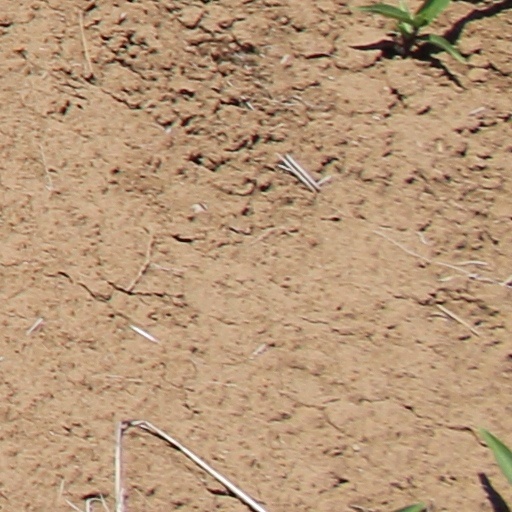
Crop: wheat